Lägern

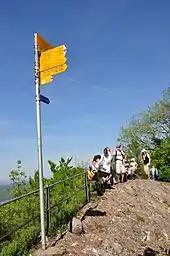
View from the crest

The mountain is entirely traversed by a trail following the crest from Baden to Dielsdorf. From Dielsdorf a road also leads to , where a radar is operated by Skyguide (municipality of Boppelsen).